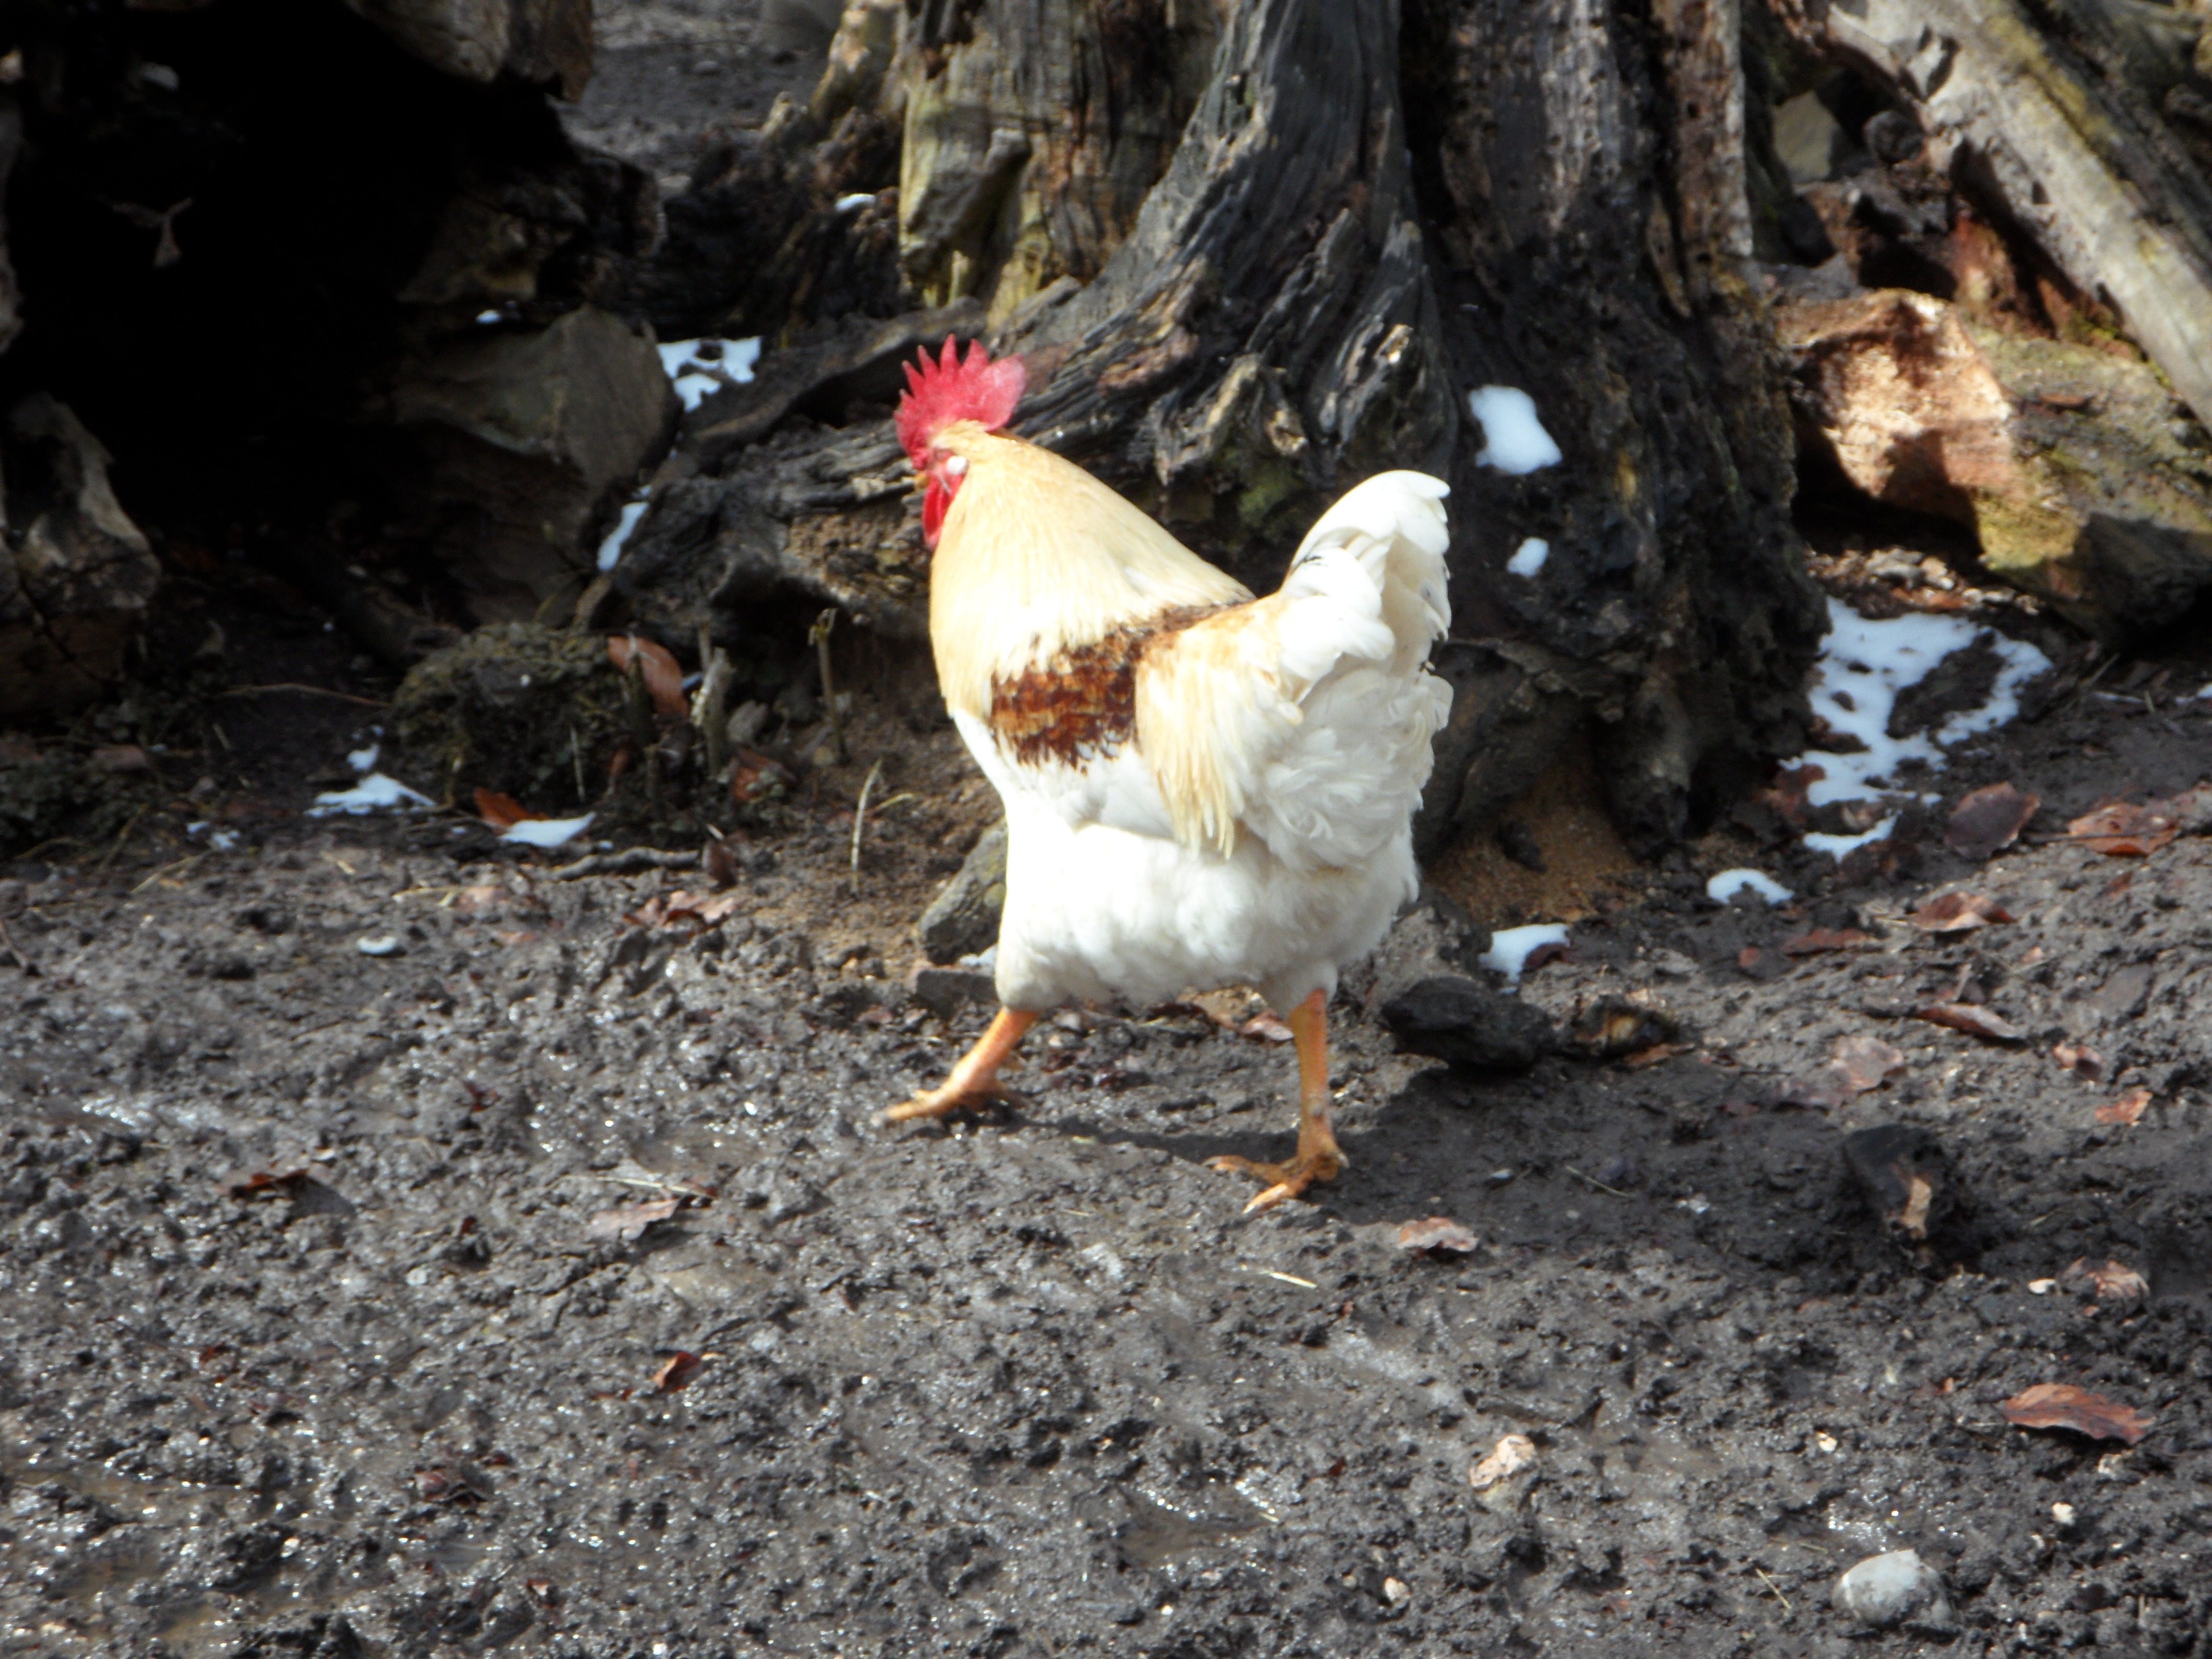
bird, farm, beak, chicken, fowl, fauna, rooster, poultry, galliformes, vertebrate, hahn, phasianidae, run away